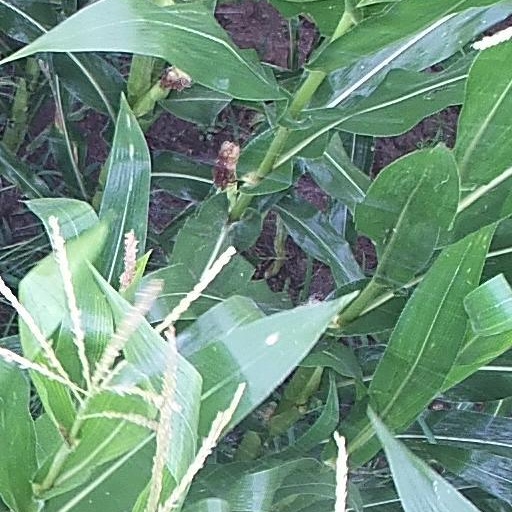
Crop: maize; corn